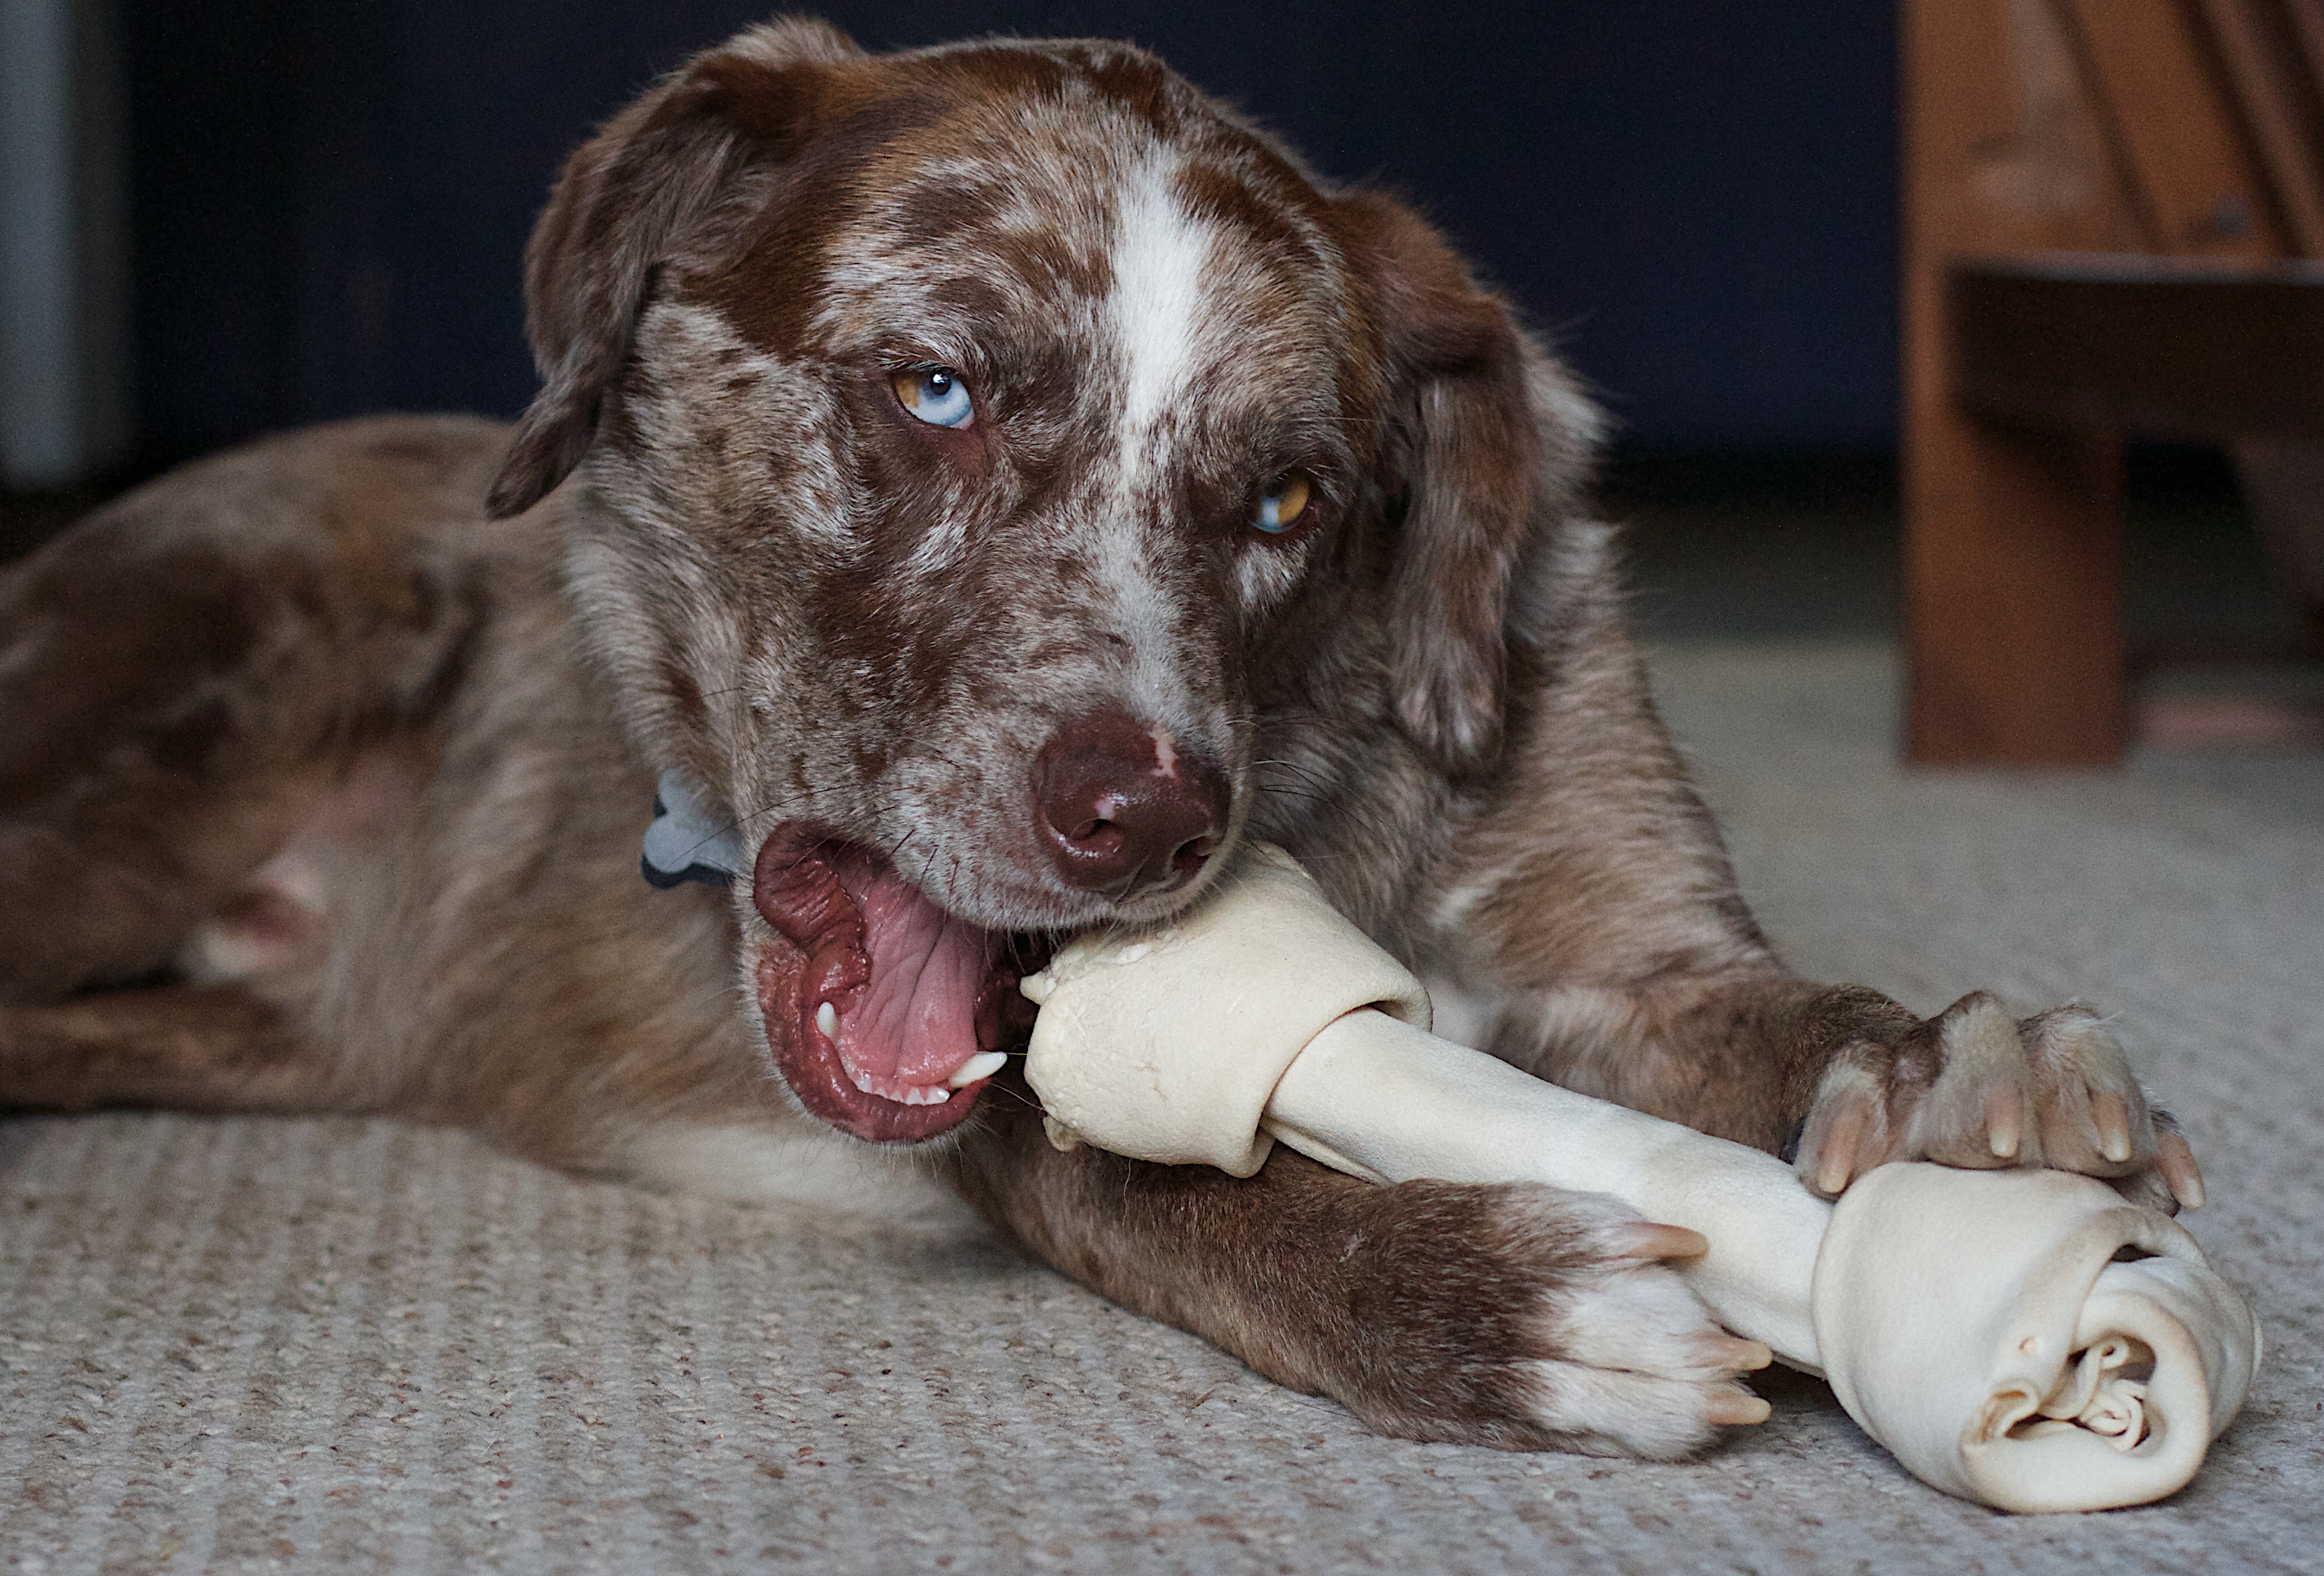
puppy, dog, mammal, vertebrate, felix, animal shelter, street dog, dog like mammal, dog crossbreeds